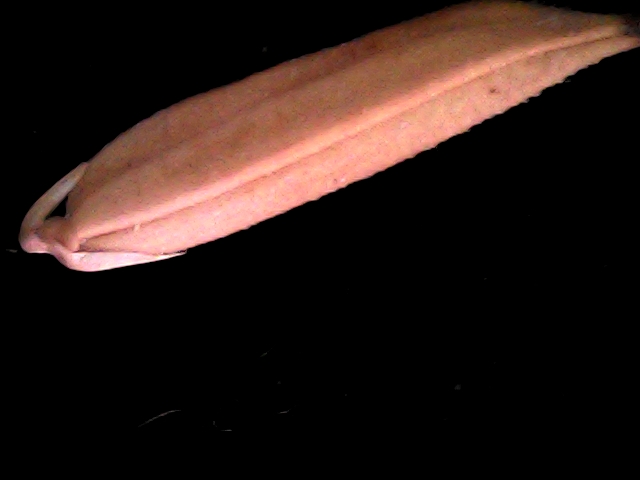
Rice variety: BD70